Western literature

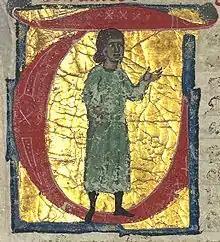
Sordello from a 13th-century manuscript

The margraves of Montferrat—Boniface I, William VI, and Boniface II—were patrons of Occitan poetry. Among the Genoese troubadours were Lanfranc Cigala, Calega Panzan, Jacme Grils, and Bonifaci Calvo. Genoa was also the place of the genesis of the "podestà"-troubadour phenomenon: men who served in several cities as "podestàs" on behalf of either the Guelph or Ghibelline party and who wrote political poetry in Occitan. Rambertino Buvalelli was the first "podestà"-troubadour and in Genoa there were the Guelphs Luca Grimaldi and Luchetto Gattilusio and the Ghibellines Perceval and Simon Doria.